SS Mona's Queen (1885)

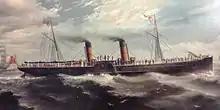
Painting of "Mona's Queen."

"Mona's Queen" was the last ship built for the company to be fitted with oscillating engines. The diameter of the high pressure cylinders was 50 inches, the diameter of the low pressure cylinders was 88 inches, both producing a stroke length of 72 inches.